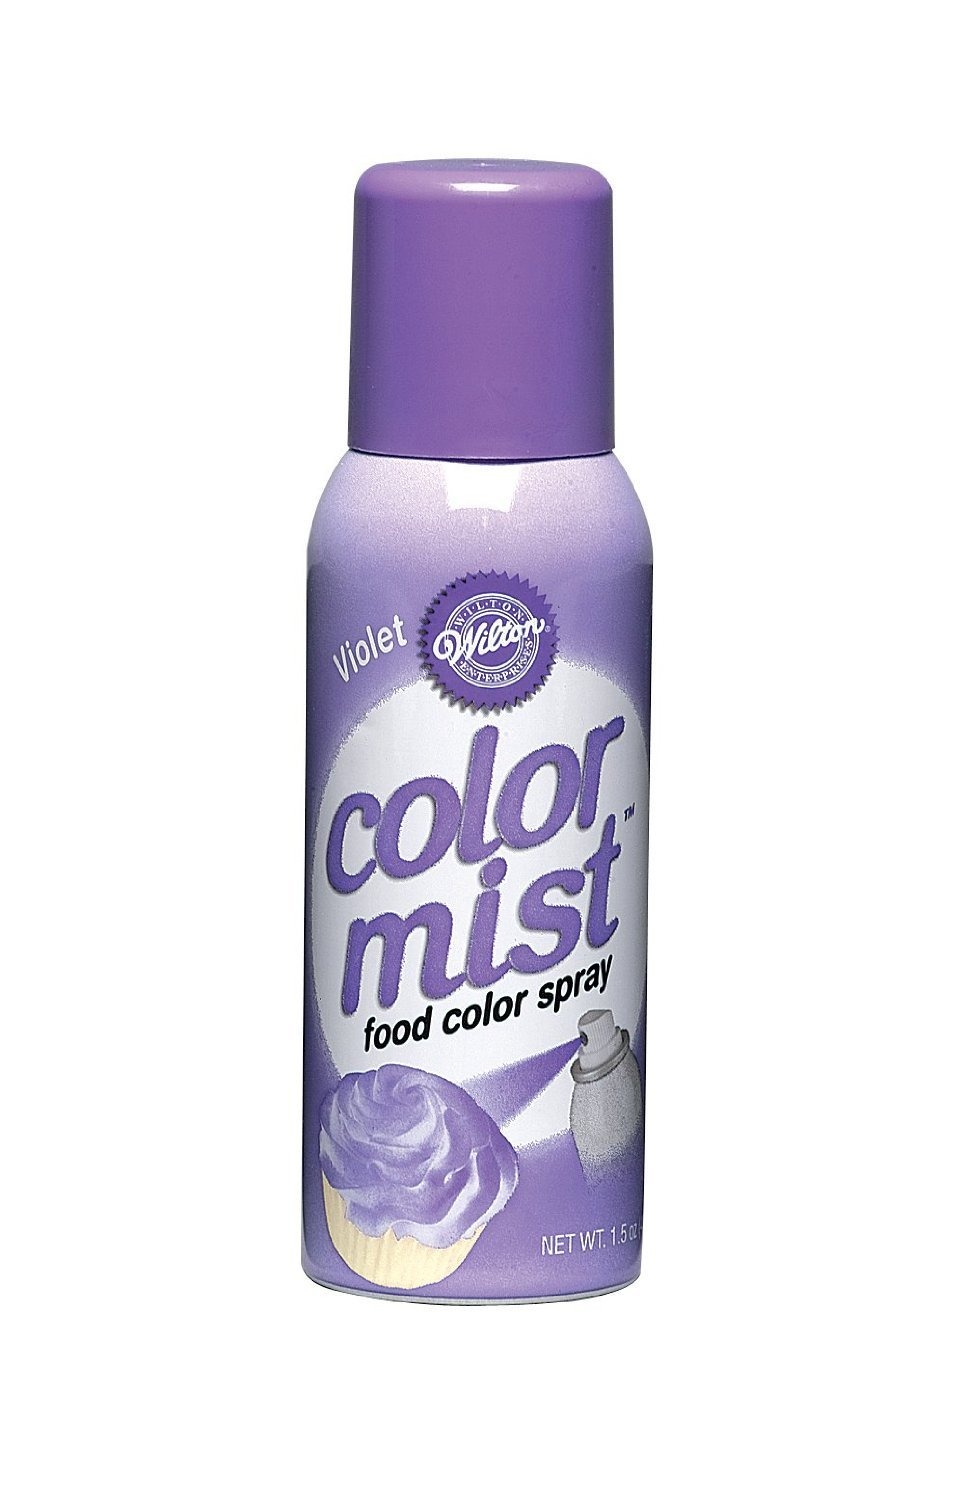
Item Name: Color Mist Spray 1.5oz-Violet
Product Description: Brand new, Wilton violet color mist shimmering food color spray, 710-5504. Instantly add colorful accents to cakes, cupcakes and iced cookies. Just shake and spray-no prep work necessary. No mess, taste-free formula.
Value: 1.0
Unit: Count

Price: 7.99